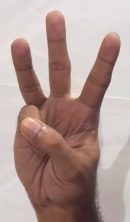
ASL sign: 6